Grand Slam (professional wrestling)

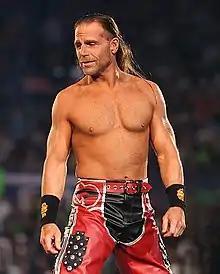
Shawn Michaels, the first WWF/E Grand Slam winner

In WWE (formerly WWF), the term "Grand Slam" was originally used by Shawn Michaels to describe himself upon winning the European Championship on September 20, 1997. Michaels previously held the WWF Championship, Intercontinental Championship, and the World Tag Team Championship—the titles that composed the Triple Crown.